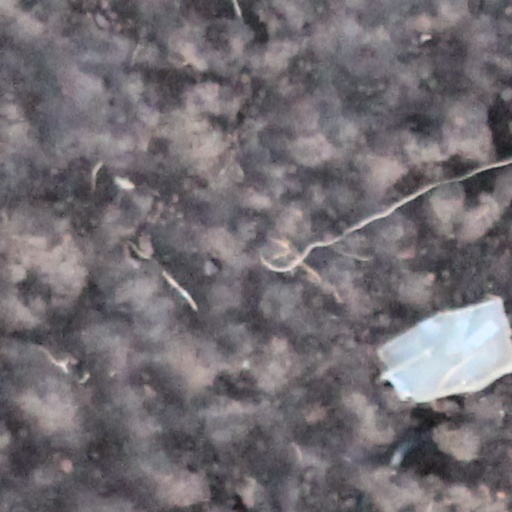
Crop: wheat